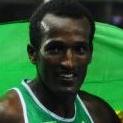
Age: 20